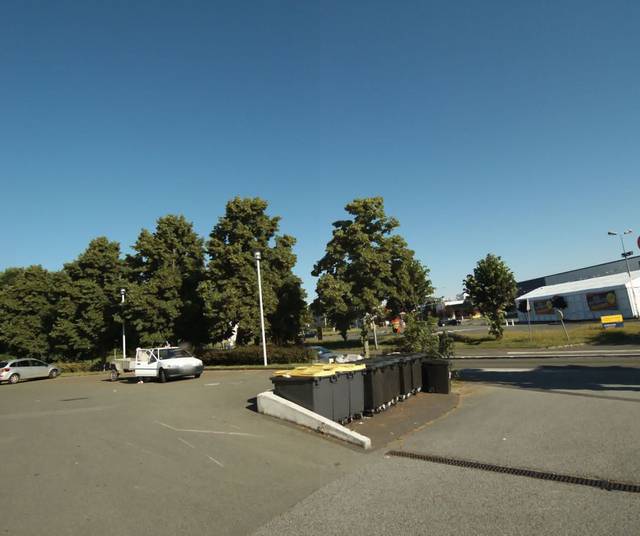
Region: France
Coordinates: 48.053, -0.7392